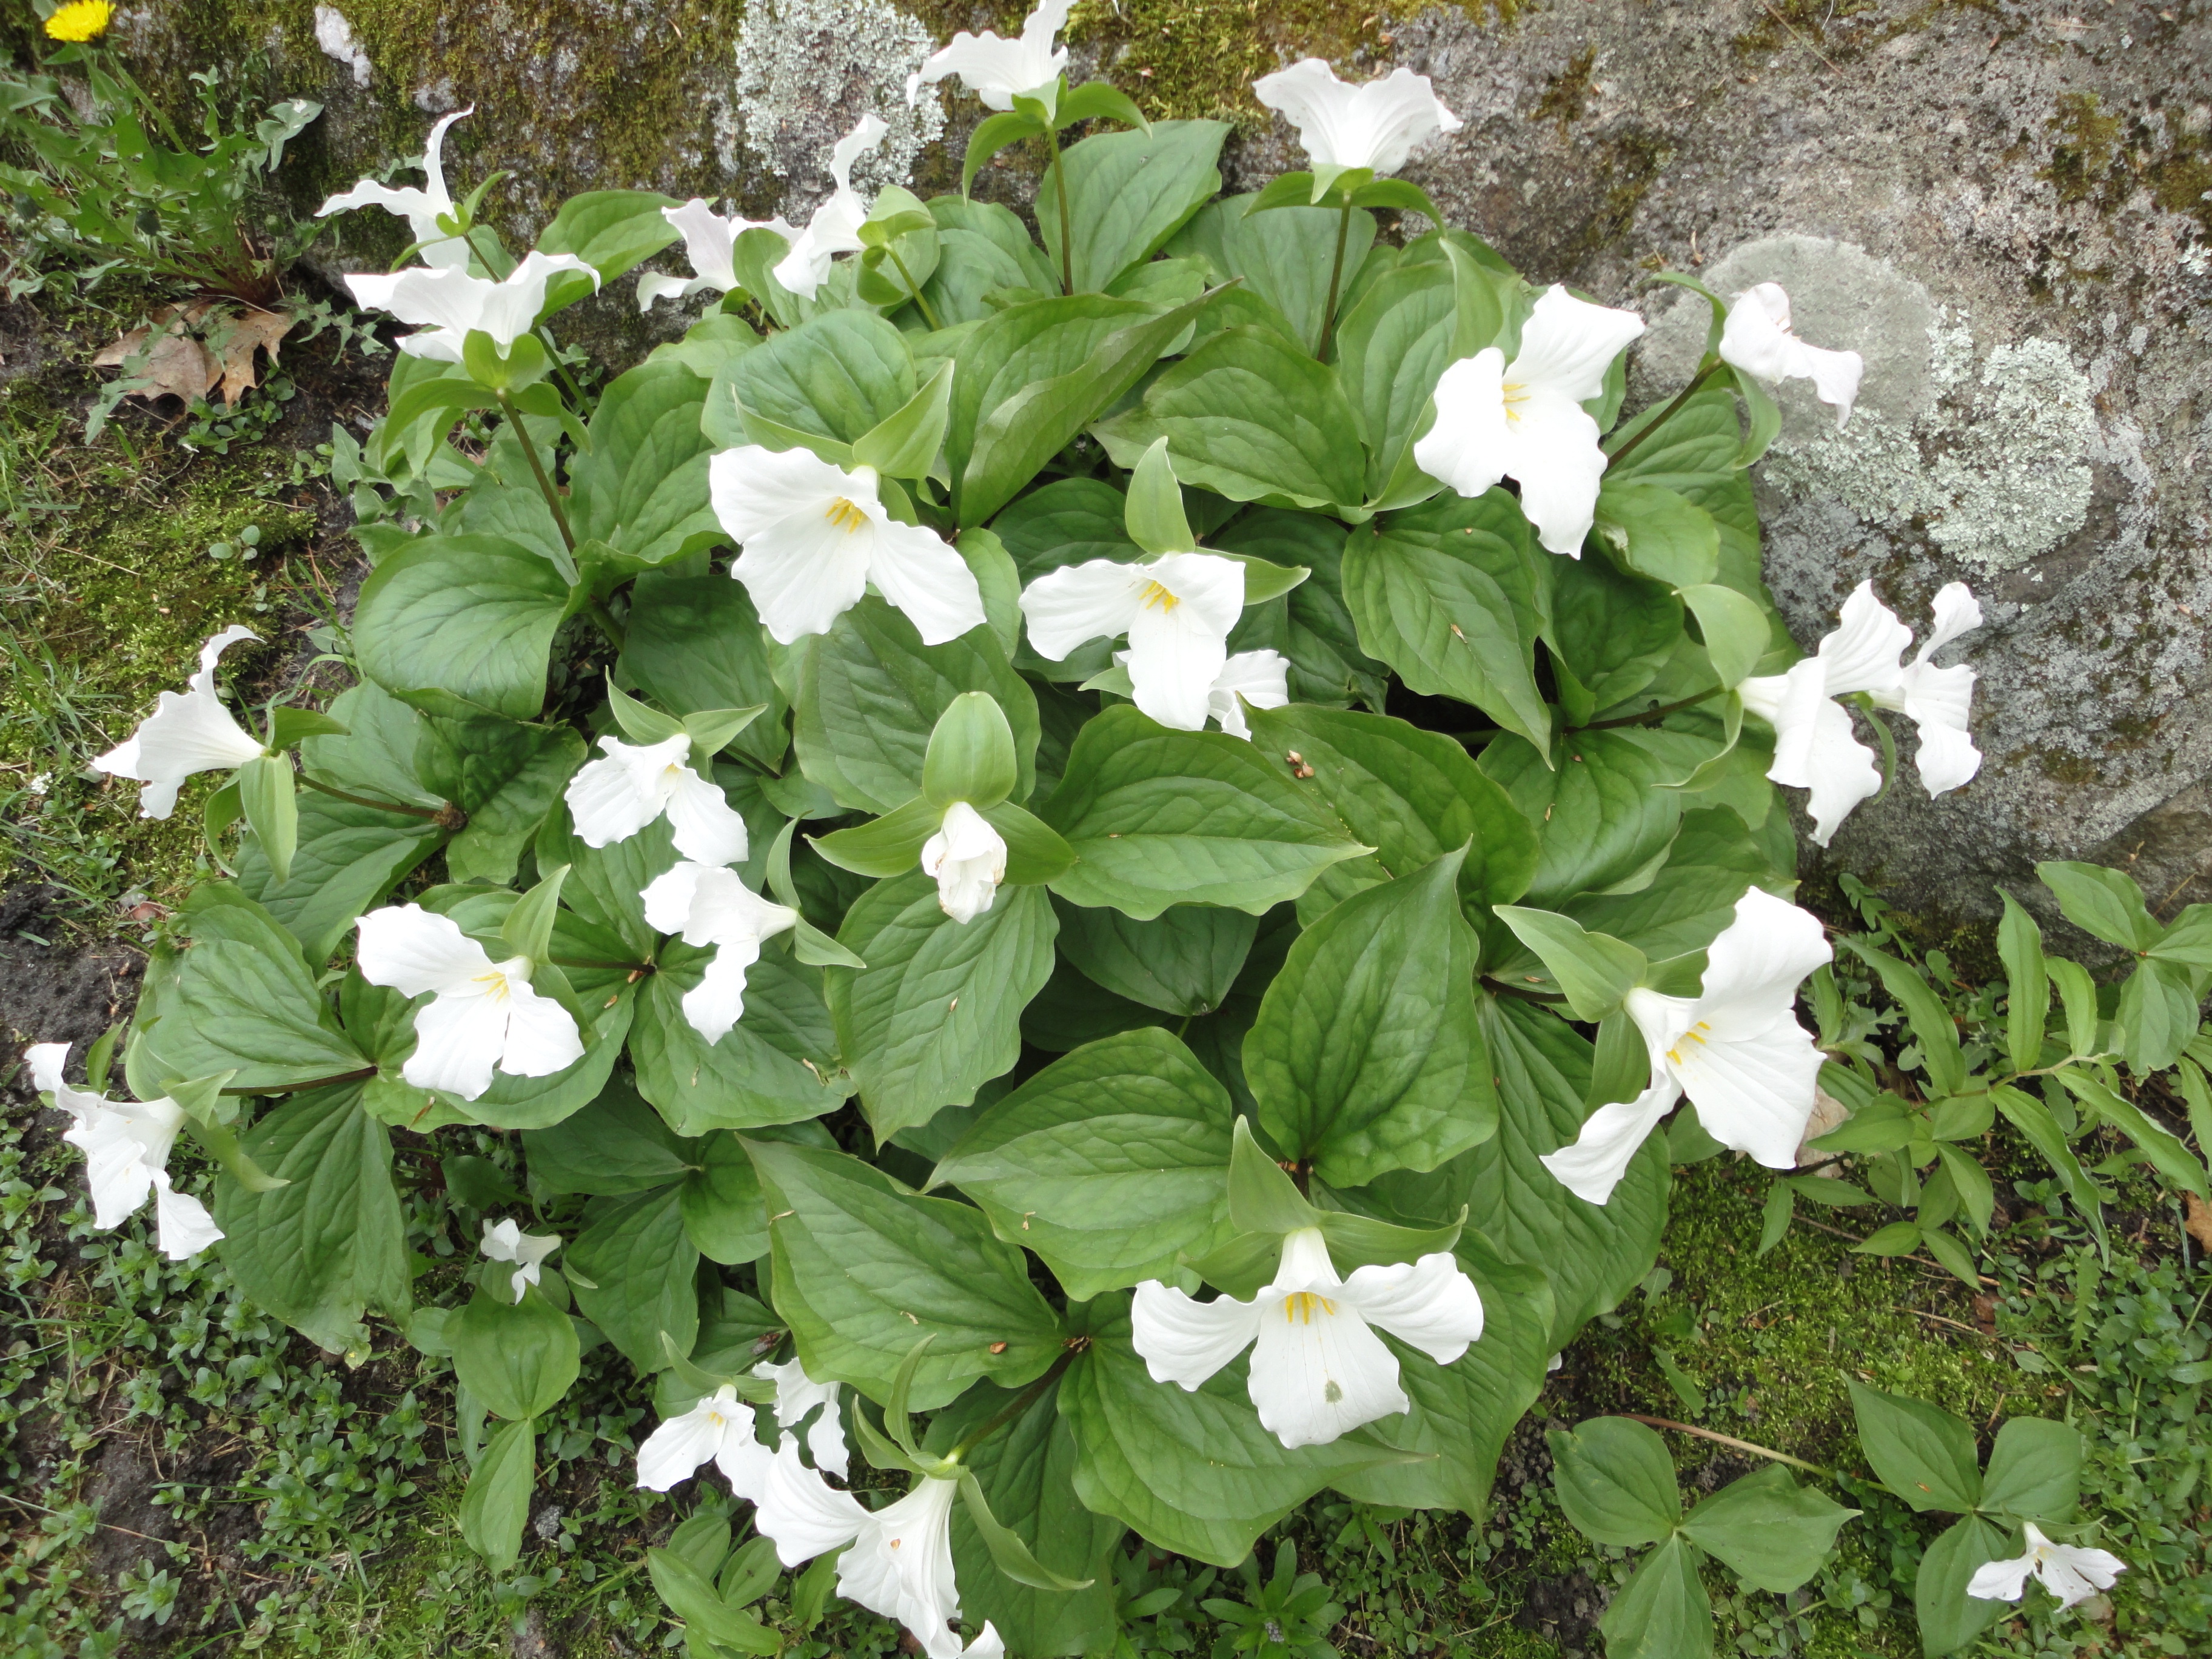
plant, flower, botany, garden, flora, wildflower, moonflower, flowering plant, annual plant, land plant, violet family